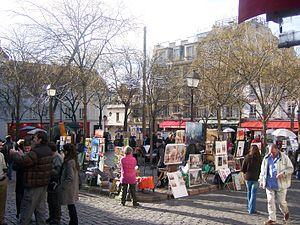
Montmartre.